Mercury Cyclone

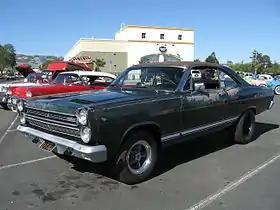
1966 Comet Cyclone

In the 1965 models, the engine was updated to the four-barrel carbureted version of the unit, but generated . This model had a few performance options, which included a handling package, a special fan, and a "power transfer" rear axle. Special features included a black-out, stand-up grille, bucket seats with sewn-through pleats, center console, chrome-plated wheel covers with lug nuts, engine "dress up kit", unique insignias, a vinyl roof in black or white and a "Power-Pac" gauge cluster for the heavily padded instrument panel.